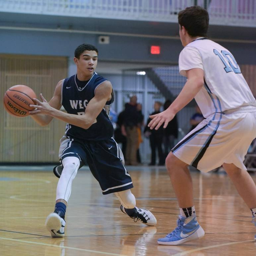
images at boys basketball game .